Describe the emotion expressed in this image:  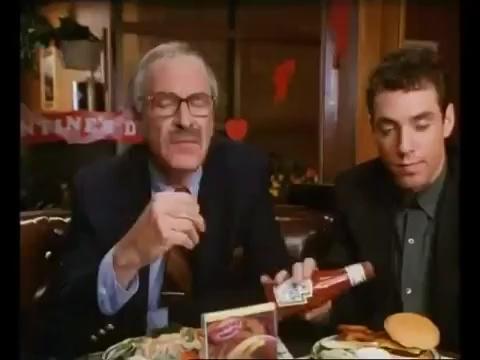
This person displays Fear, valence and arousal with low intensity.